Rugged Water

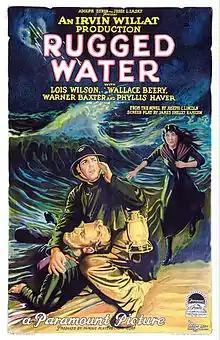
Film poster

Rugged Water is a 1925 American silent drama film directed by Irvin Willat and written by James Shelley Hamilton and Joseph C. Lincoln. The film stars Lois Wilson, Wallace Beery, Warner Baxter, Phyllis Haver, Dot Farley, J. P. Lockney, James Mason, and Willard Cooley. The film was released on August 17, 1925, by Paramount Pictures.